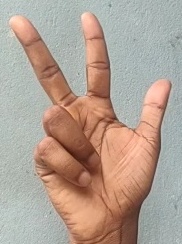
ASL sign: 3